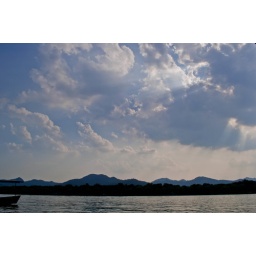
Cloudy sky above Shihu lake